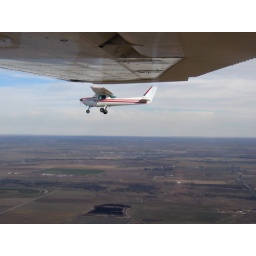
My husband and son went flying together. Pretty cool shot taken by my daughter.